Jacob de Backer

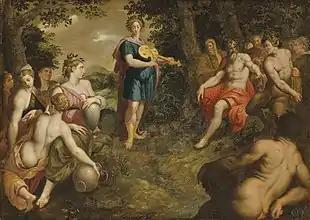
"The Contest of Apollo and Pan"

The early Flemish biographer Karel van Mander reported in his Schilder-boeck (1604) that de Backer was abandoned as a young boy by his father, also a painter, who had to flee Antwerp because of an impending court trial. He then worked for a number of years in the studio of a painter and picture dealer of Italian origin but Protestant confession known as Antonio van Palermo (1503/13–before 1589). He later entered the workshop of Hendrick van Steenwijck the Elder (1550–1603). Van Mander claimed that Palermo worked him so hard that the young de Backer died in the arms of his master's daughter at the age of thirty. As van Mander indicated that that had happened a long time ago it must have been before van Steenwijck left Antwerp in 1586. So this places the time of death of de Backer prior to 1586.